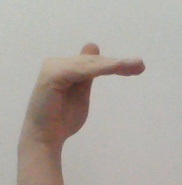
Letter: khaa